Brittney Powell

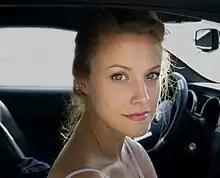
Powell in November 2012

Brittney Powell (born March 4, 1972) is a German-American actress. She has starred in "".